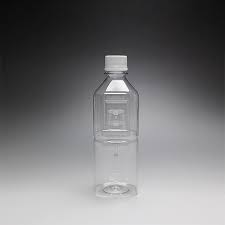
Waste category: plastic